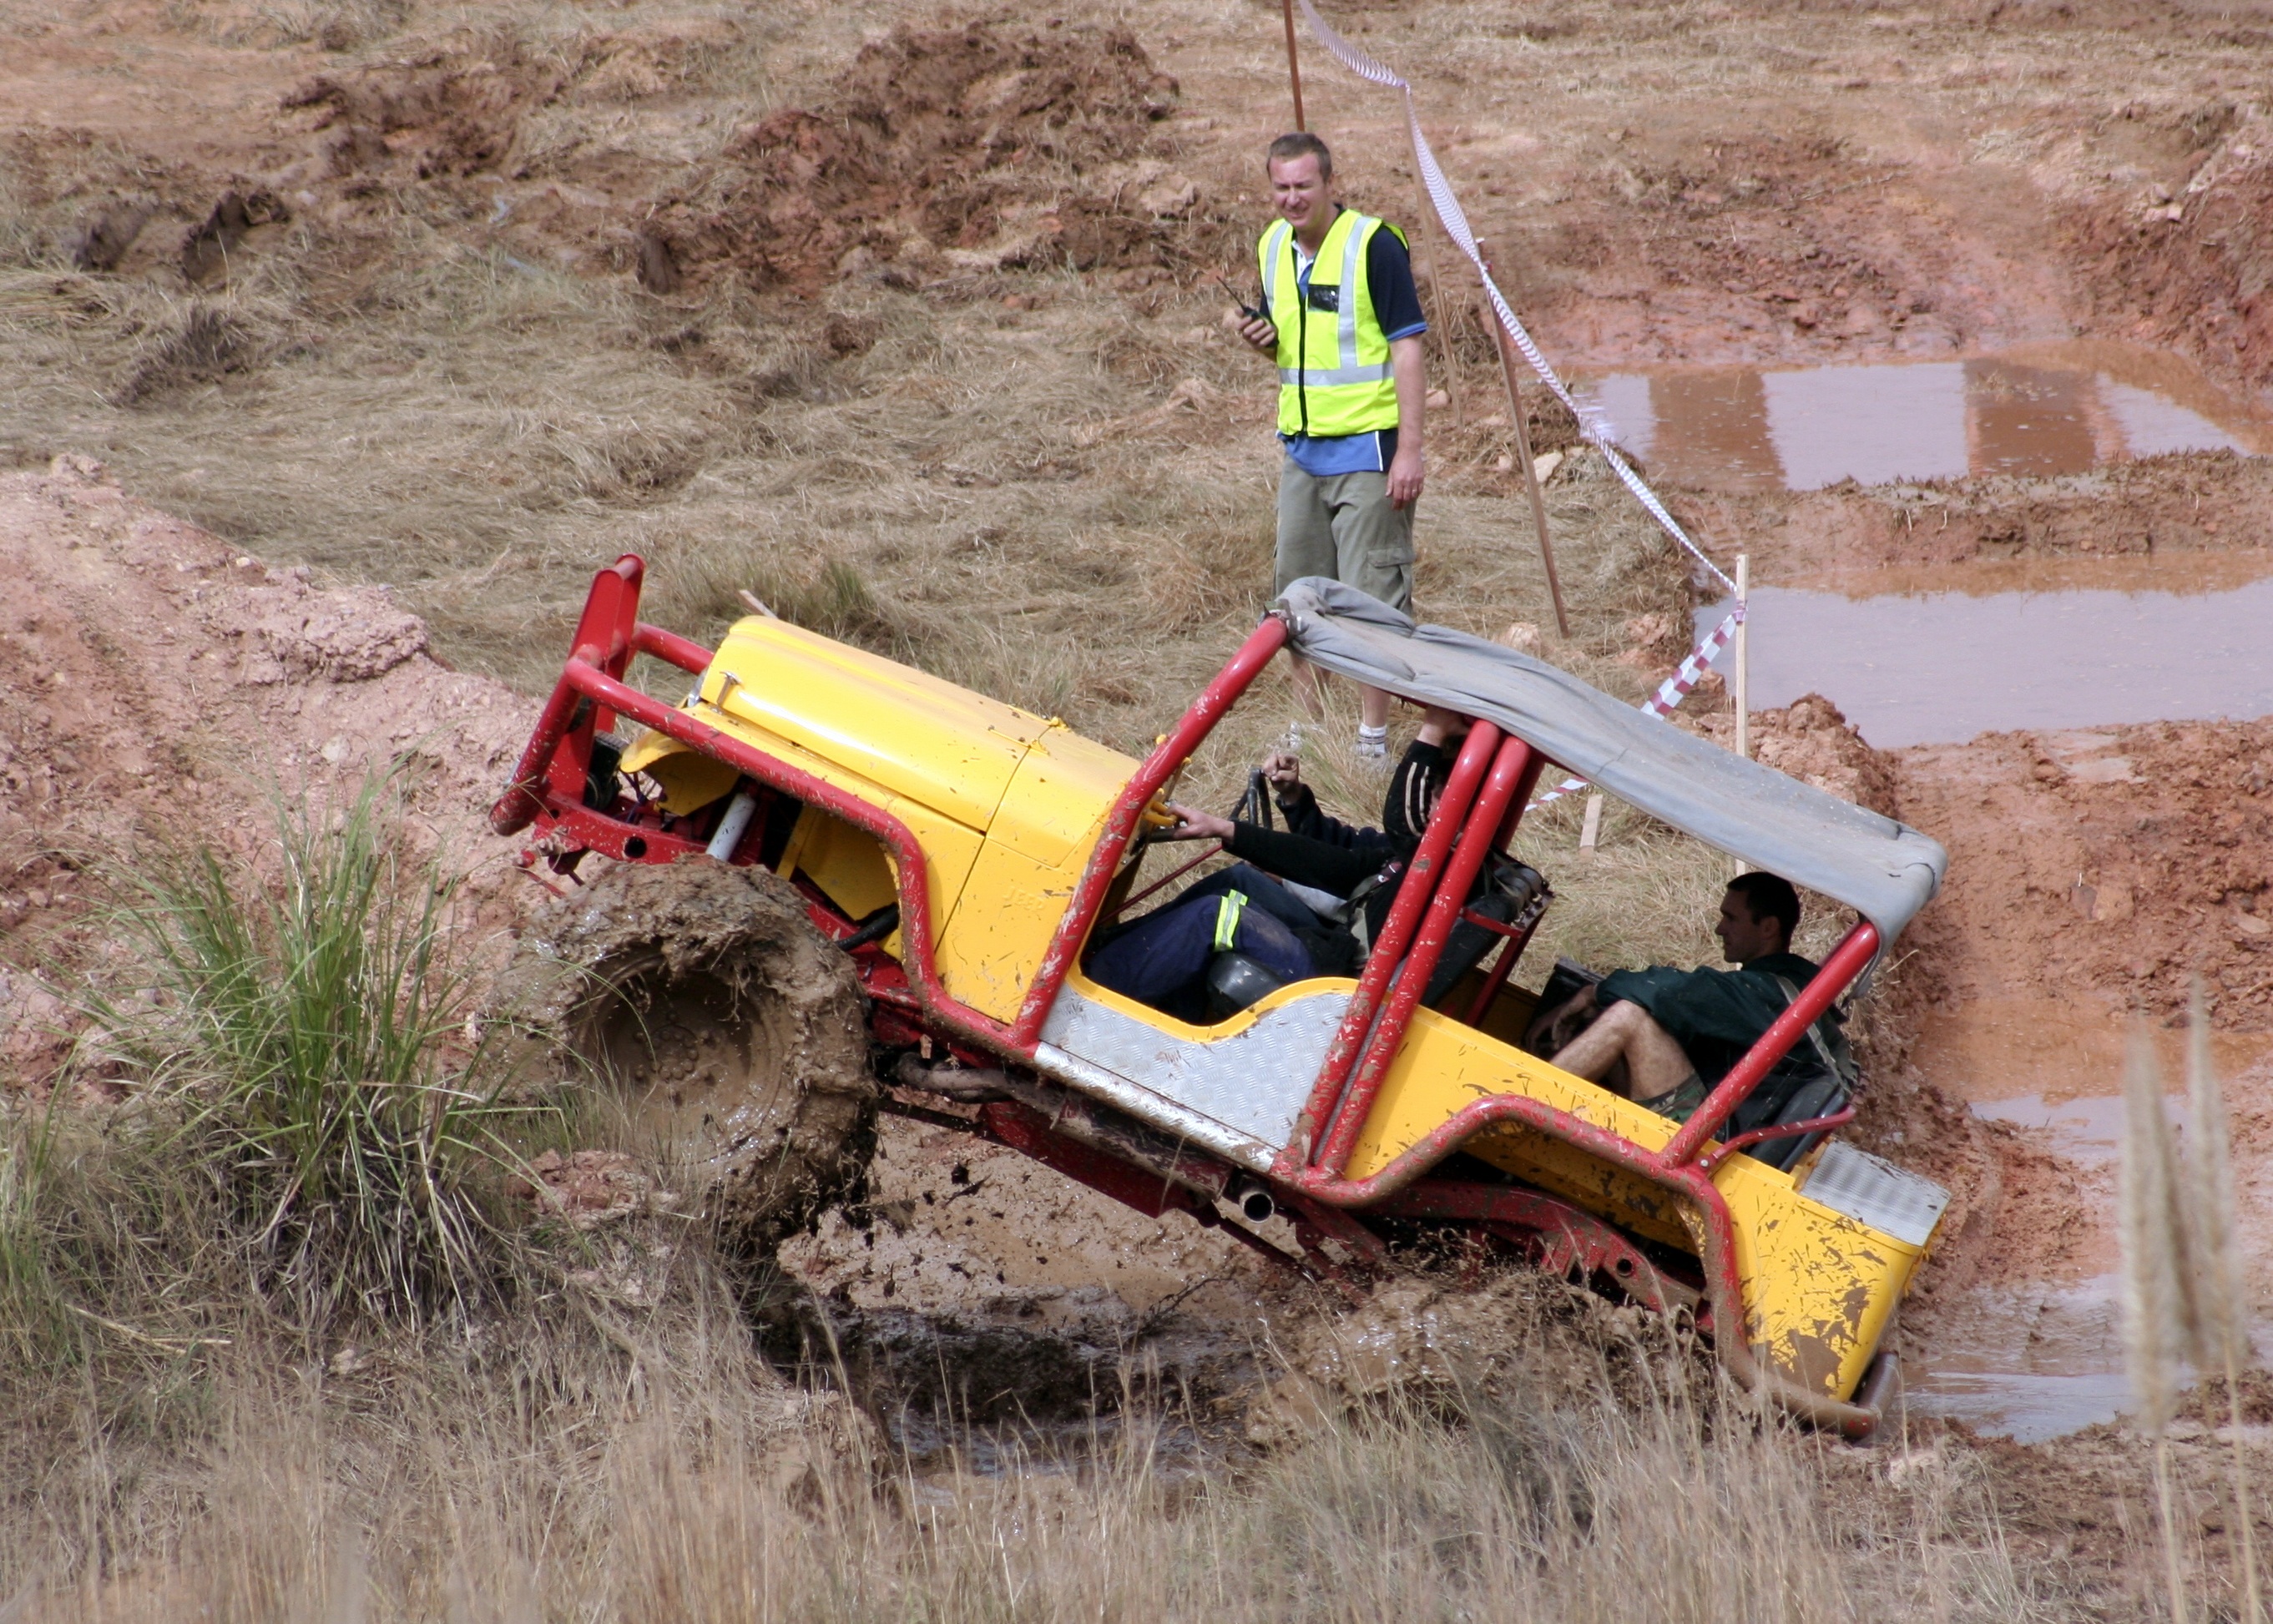
outdoor, wheel, vehicle, dirt, soil, bulldozer, race, suv, stuck, construction equipment, 4 x 4, geological phenomenon, off roading